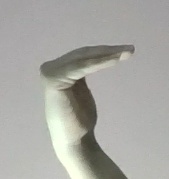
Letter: haa